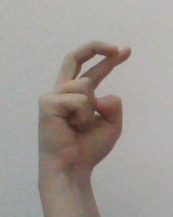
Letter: zay